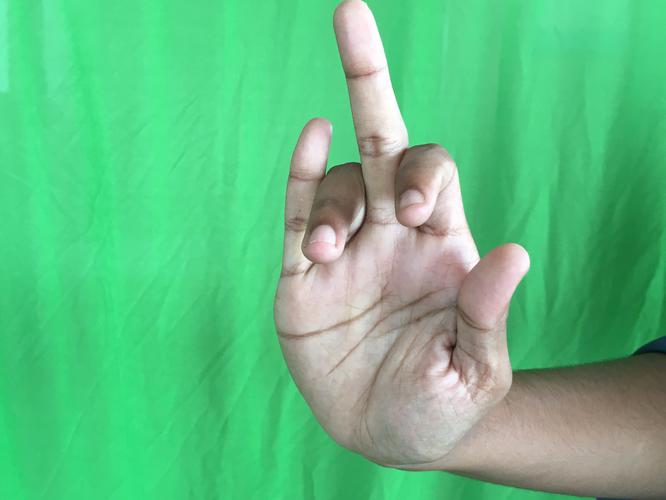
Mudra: Shukatundam
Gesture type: single_hand